University of Sydney Union

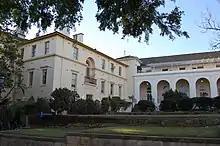

Since 2001, USU has supported and managed a significant number of University of Sydney clubs & societies. They broadly fall into the following categories: Academic, Art, Music & Performance, Culture & Language, Faith & Religion, Hobbies & Special Interest, Political, Professional, Social Impact & Advocacy, and Social Sport & Recreation.